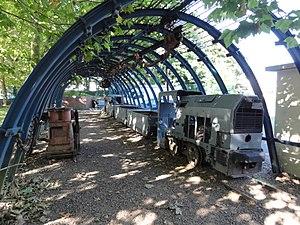
Musée de la mine, Nœux-les-Mines, Pas-de-Calais, Nord-Pas-de-Calais, France.
La fosse nᵒ 1 - 1 bis dite Adrien Aubé de Bracquemont ou fosse de Nœux de la Compagnie des mines de Nœux est un ancien charbonnage du Bassin minier du Nord-Pas-de-Calais, situé à Nœux-les-Mines. Les travaux de la fosse nᵒ 1 commencent le 1ᵉʳ avril 1851. Grâce à un fonçage sans problème, la fosse commence à produire en 1852, et devient très rapidement bien productive, puisque des innovations technologiques y ont été appliquées. Le puits nᵒ 1 bis est commencé en mai 1883. Doté d'installations modernes et plus importantes, il devient rapidement le seul à extraire, le puits nᵒ 1 assurant l'aérage. En parallèle, les grands bureaux et les ateliers centraux de la compagnie sont bâtis à côté de la fosse. Des cités, puis une église ont été bâtis pour les mineurs. Un terril nᵒ 36, 1 de Nœux, est édifié au nord de la fosse. Une coopérative des ouvriers mineurs et une pharmacie centrale sont construites près de la fosse. Le puits nᵒ 1 est comblé en 1936 ou 1938, ses installations sont détruites.